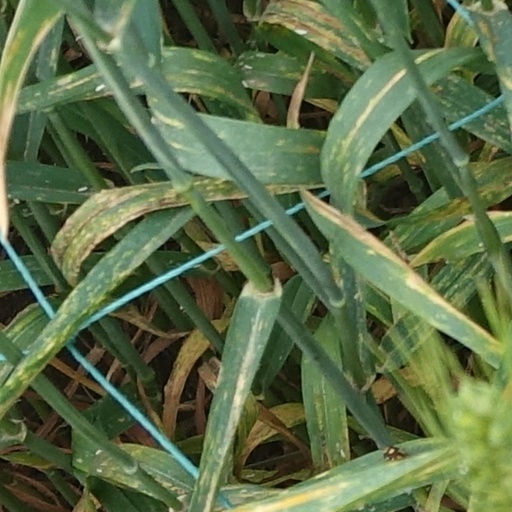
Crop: wheat